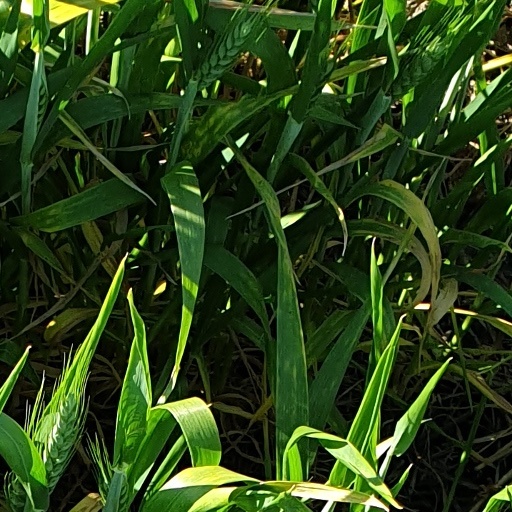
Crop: wheat